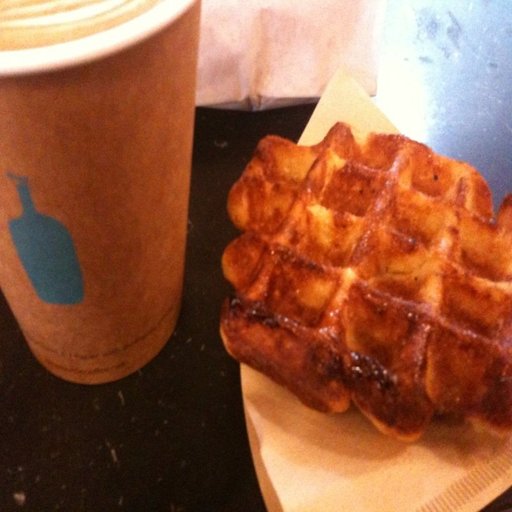
Label: waffles